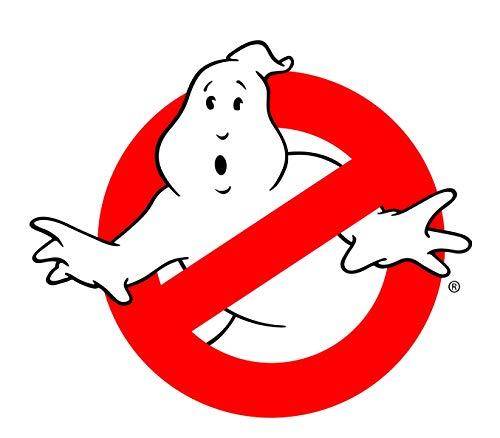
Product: Ghostbusters Deluxe Jumpsuit Costume
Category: Clothing, Shoes & Jewelry | Costumes & Accessories | Men | Costumes & Cosplay Apparel | Costumes
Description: Deluxe ghostbusters costume features the movie, inspired jumpsuit with signature ghostbusters emblem.
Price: $23.44